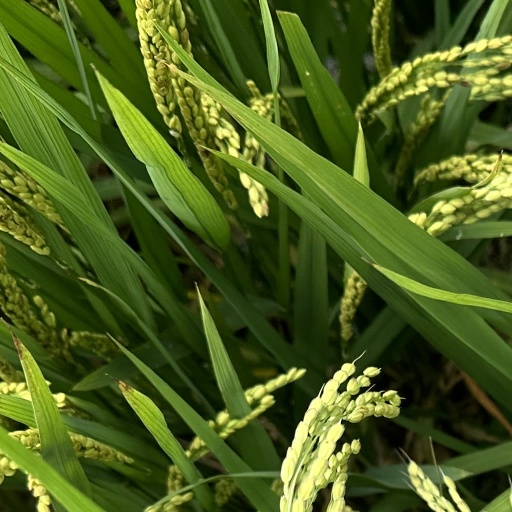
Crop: rice